Kim Philby

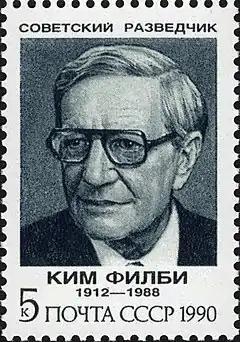
Philby on a 1990 Soviet stamp

Upon his arrival in Moscow in January 1963, Philby discovered that he was not a colonel in the KGB, as he had been led to believe. He was paid 500 roubles a month (the average Soviet salary in 1960 was Rbls 80.60 a month and Rbls 122 in 1970) and his family was not immediately able to join him in exile. Philby was under virtual house arrest and under guard, with all visitors screened by the KGB. It was ten years before he was given a minor role in the training of KGB recruits. Mikhail Lyubimov, his closest KGB contact, explained that this was to guard his safety, but later admitted that the real reason was the KGB's fear that Philby would return to London.